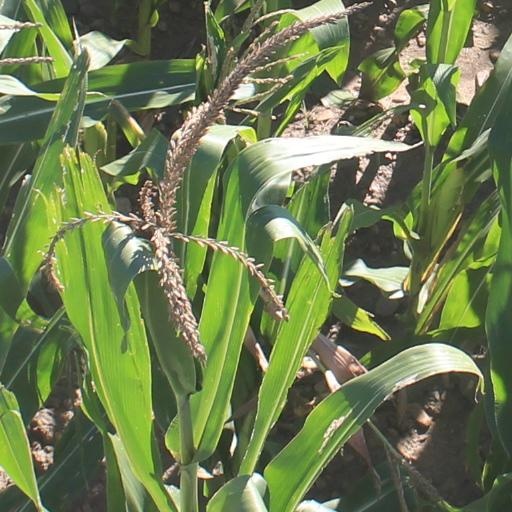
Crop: maize; corn